David Mitrani Arenal

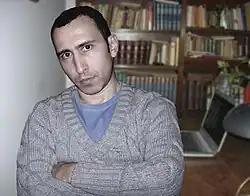
David Mitrani Arenal

In 1993, Arenal won the Pinos Nuevos literary contest with his story book "Modelar el barro" ("Modeling the clay"). In 1997, he published the story book "Santos lugares" (Holy Places) and in 1999 the novel "Ganeden." "Los malditos se reúnen" ("Coven of the cursed)" won the Alejo Carpentier prize in 2003. In 2011, he published the novel "Deja dormir a la bestia" (Let the beast to sleep).